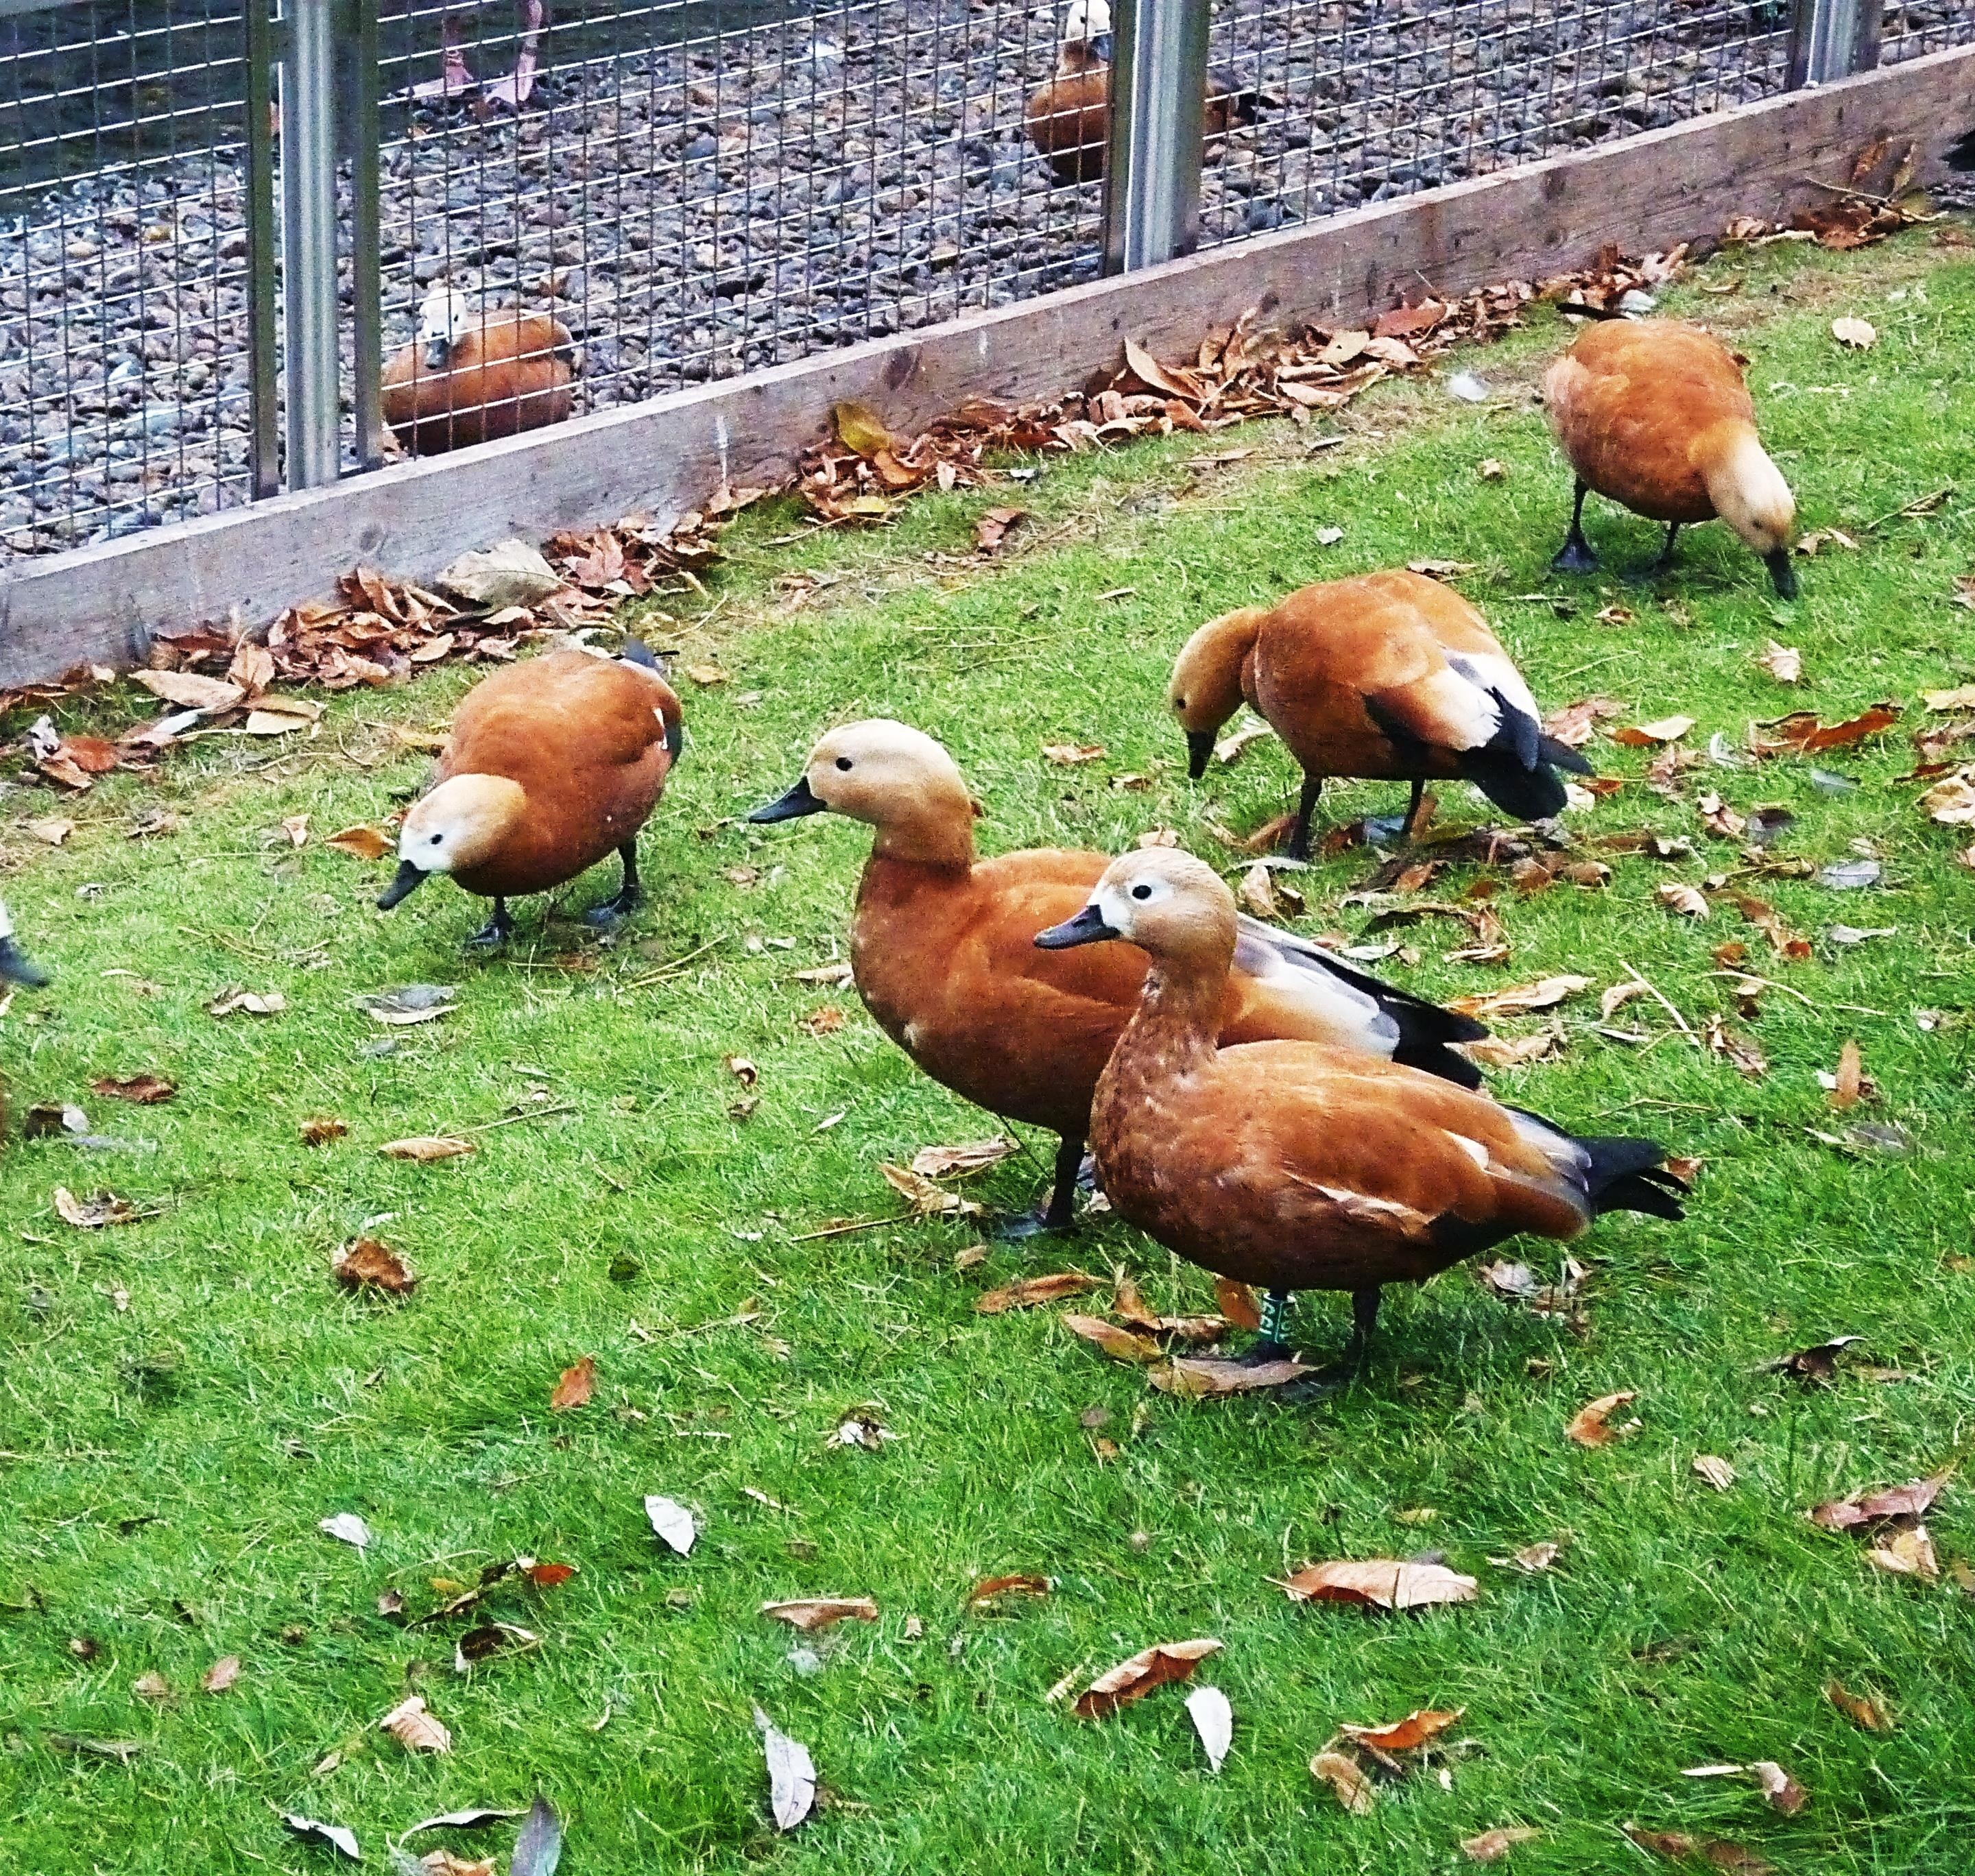
water, nature, grass, bird, farm, lawn, wildlife, park, garden, chicken, fowl, fauna, birds, duck, water bird, ducks geese and swans